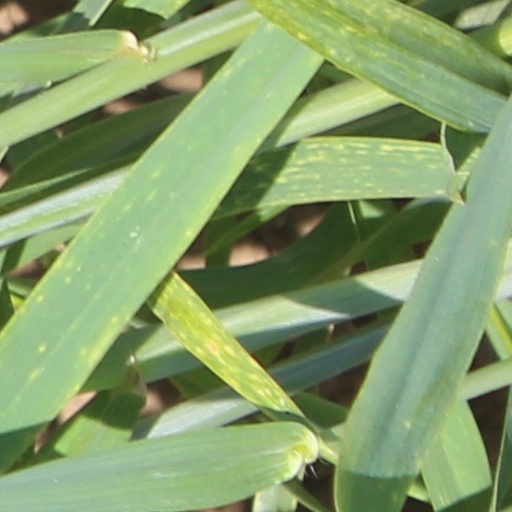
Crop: wheat